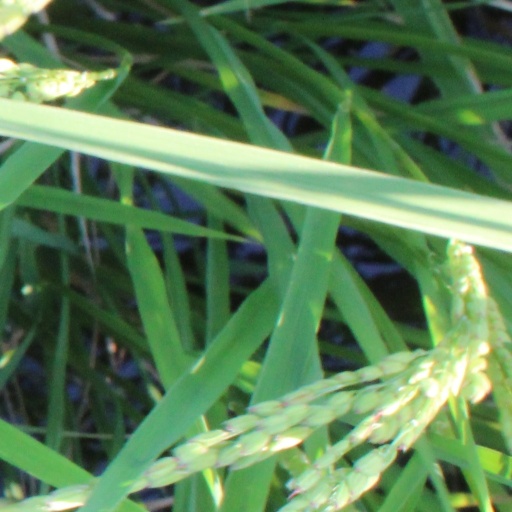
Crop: rice